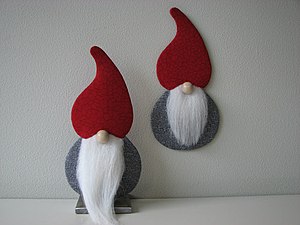
Patchwork
Disse søde nisser er syet over pap i hånden. Pappet bliver i.
Patchwork syet i hånden over pap
Patchwork kan også syes i hånden over pap skabeloner som bliver i disse nisser, så de kan holde faconen.
Patchwork er en gammel teknik, hvor man syr stofrester og slidt beklædning sammen til større stykker, f.eks. tæpper og duge. Stoflapperne klippes typisk i forskellige geometriske former som kvadrater, rhomber, trekanter og sekskanter inden de sys sammen i dekorative mønstre. Som regel afsluttes et patchworktæppe med at man quilter det.